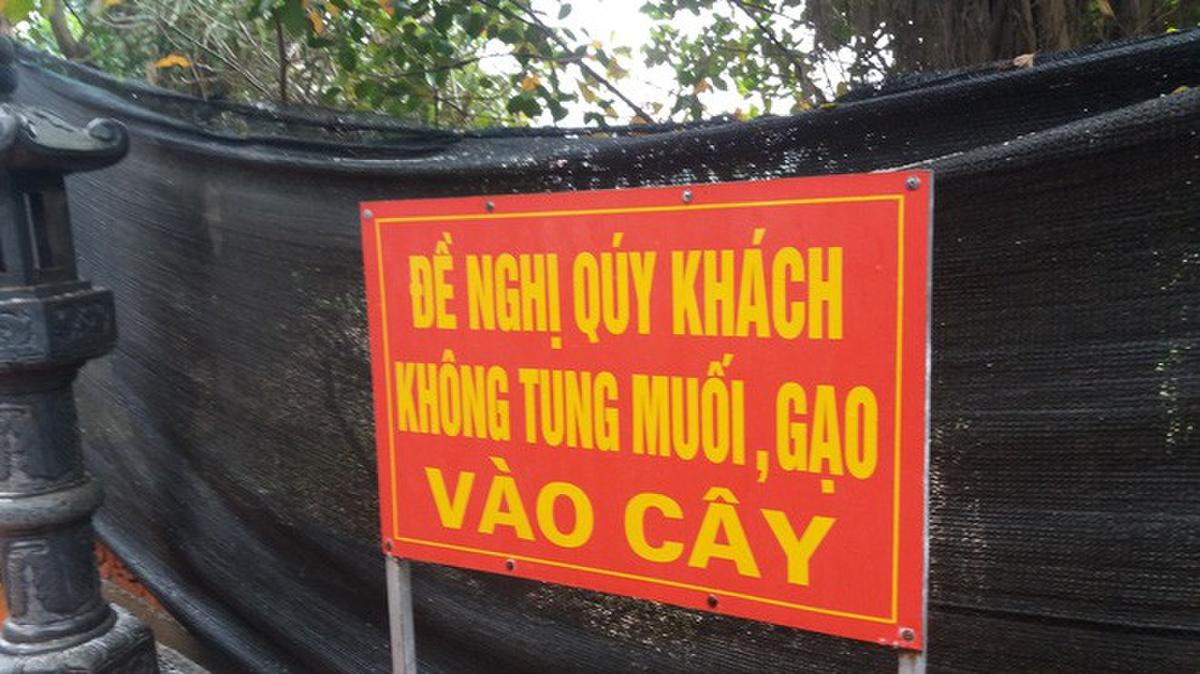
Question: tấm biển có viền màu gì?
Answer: màu vàng